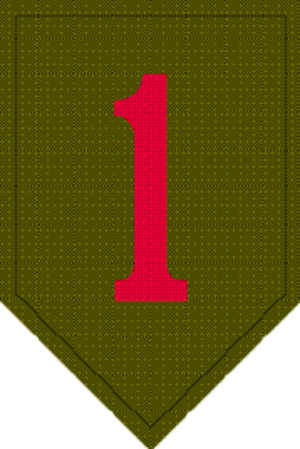
Cet article contient une liste non exhaustive des bases militaires des forces armées des États-Unis d'Amérique dans le monde hors du territoire métropolitain au début du XXIᵉ siècle. À la suite de programmes de réorganisation, des bases ont été fermées et de nouvelles ont été installées dans d'autres régions du monde.
Le Commandement des forces des États-Unis en Europe est un des onze Unified Combatant Command dépendant du Département de la Défense.
Les forces armées de l'OTAN et du Pacte de Varsovie se font face en Europe pendant la guerre froide, depuis le début des années 1950 jusqu'à la chute du bloc soviétique et la dissolution du Pacte en 1991. Elles mobilisent des moyens en homme et en matériel considérables, massés pour l'essentiel le part et d'autre du rideau de fer en Europe centrale. Ce face à face ne s'est jamais traduit par un quelconque affrontement armé.